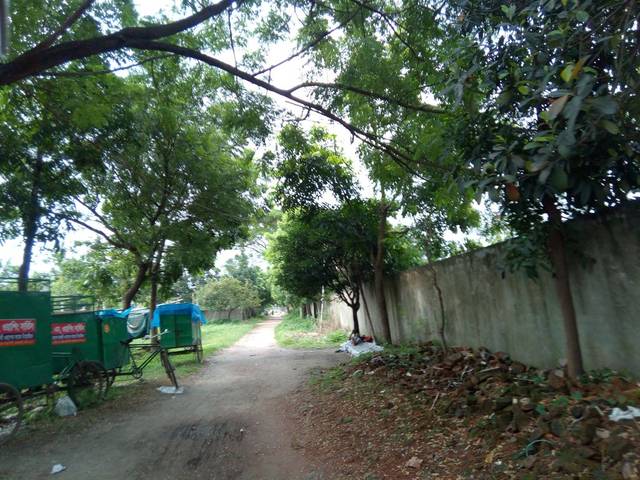
Region: Bangladesh
Coordinates: 23.753, 90.342